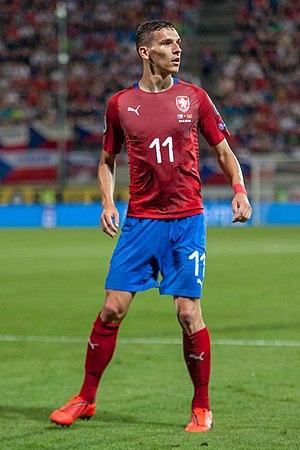
David Pavelka, né le 18 mai 1991 à Prague en Tchécoslovaquie, est un footballeur international tchèque, qui évolue au poste de milieu de terrain.